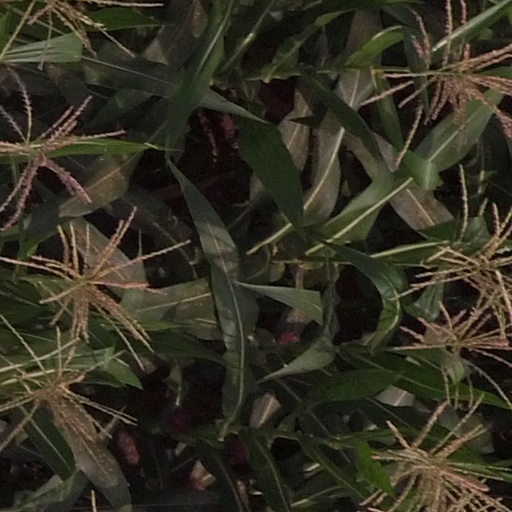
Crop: maize; corn